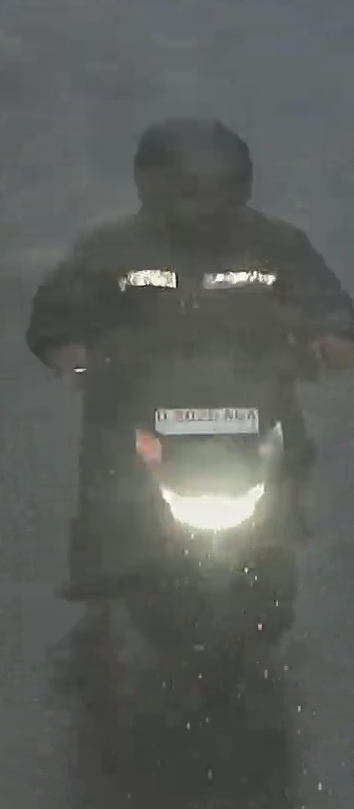
person-with-helmet: 1
person-without-helmet: 0